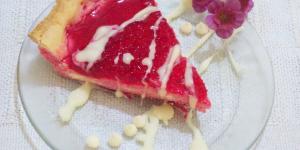
tarta de gelatina de fresa